Botik of Peter the Great

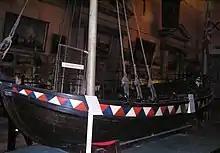
The boat in the Central Naval Museum of St. Petersburg

The Botik" of Peter the Great (also called St. Nicholas") is a miniaturized scaled-down warship discovered by Peter the Great at the royal Izmaylovo Estate in 1688. It was restored by Karshten Brandt, and Peter learned to sail using the boat on waters near Moscow. It was stored in the Kremlin of Moscow by Peter and later enshrined in St. Petersburg. Peter continued to use it in state ceremonies and ordered that the boat be sailed down the Neva River on 30 August of every year. It was used in state ceremonies of later Russian monarchs, including the wedding of Catherine the Great and Peter III of Russia, as well as the centennial celebration of St. Petersburg. Catherine built a boathouse in the 1760s to store it.